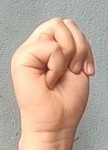
ASL sign: M